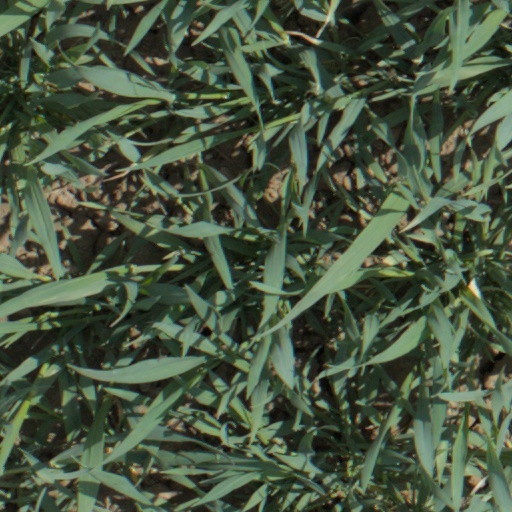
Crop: wheat